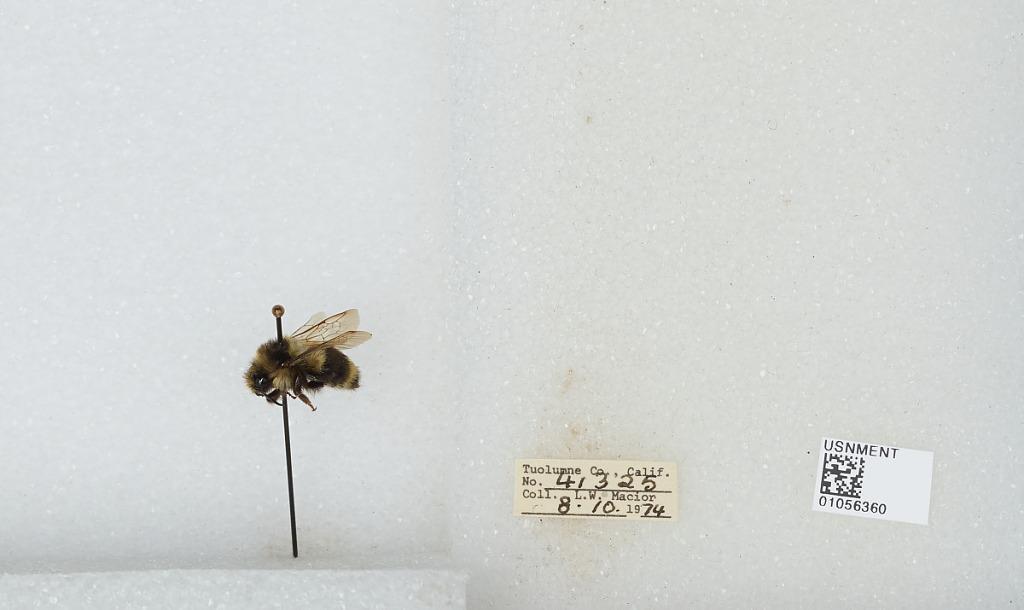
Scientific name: Bombus bifarius nearcticus
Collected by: L. Macior
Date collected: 1974-8-10
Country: United States
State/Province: California
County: Tuolumne
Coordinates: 38.02, -119.94